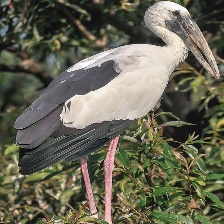
Species: ASIAN OPENBILL STORK
Scientific name: ANASTOMUS OSCITANS
ImageNet parent category: white_stork